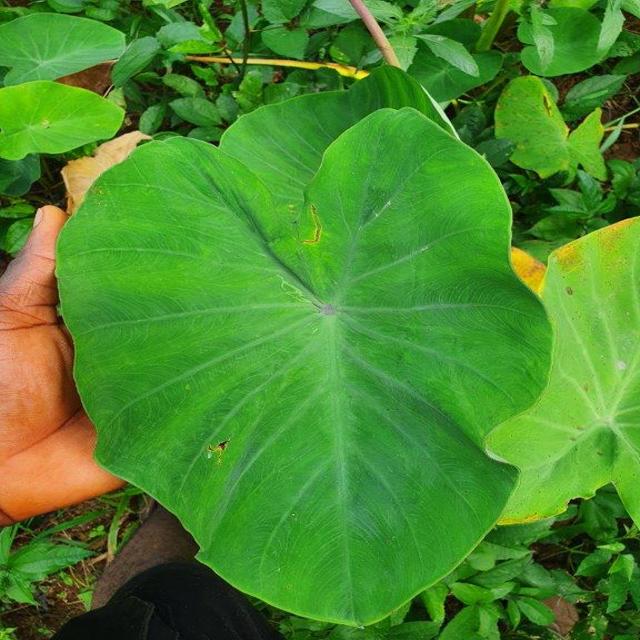
Label: Healthy